List of songs written by Ki Hui-hyeon

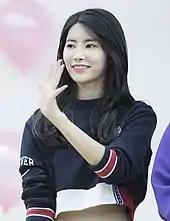

Ki Hui-hyeon (born June 16, 1995), better known by the mononym Huihyun and former stage name Cathy, is a South Korean singer and rapper. She is best known as a member of the South Korean girl group DIA.